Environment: real
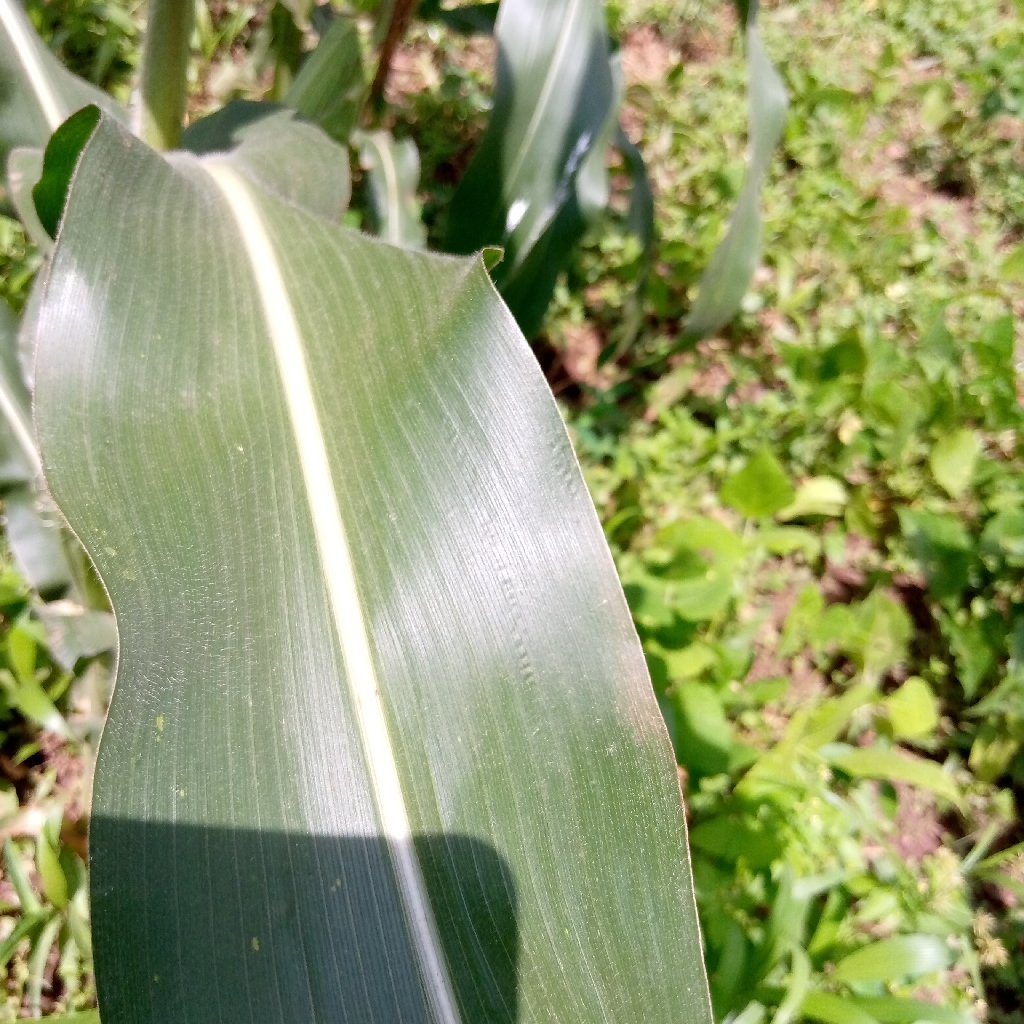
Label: healthy